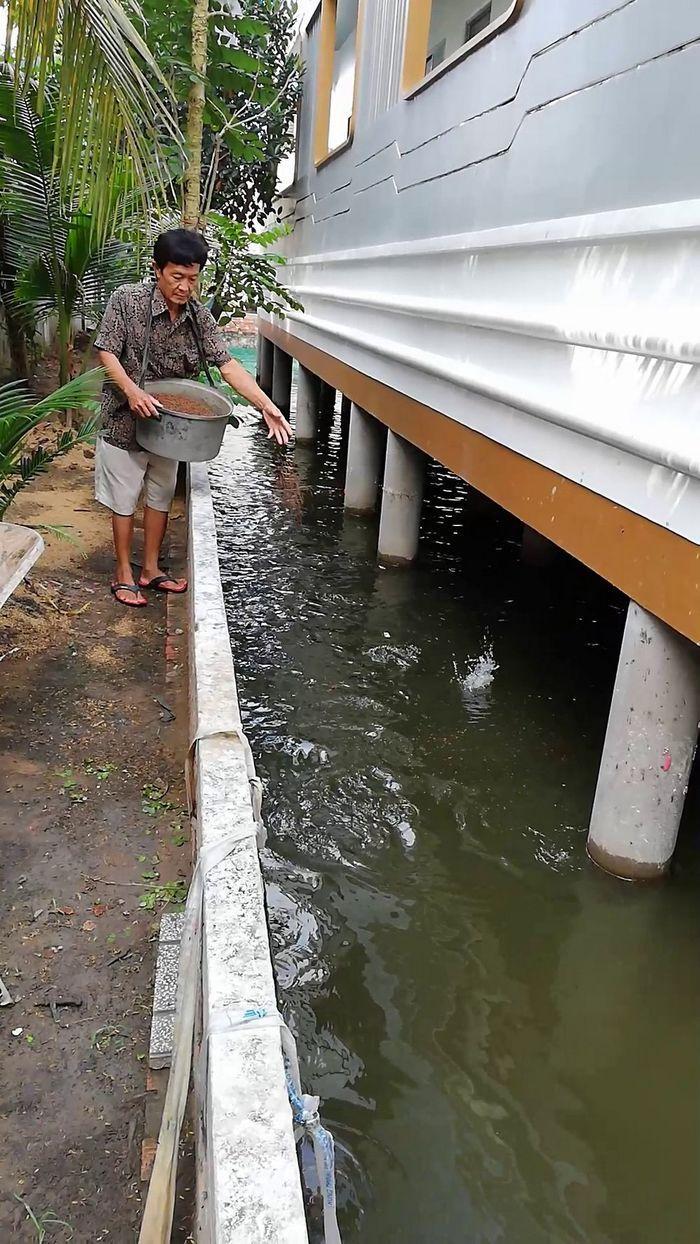
có một người đàn ông đang cho cá ăn bên bờ sông